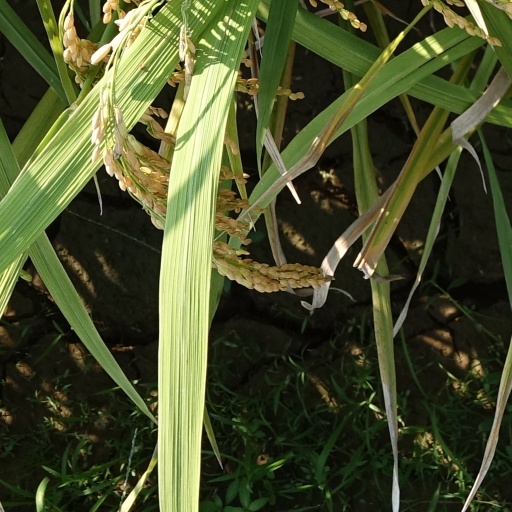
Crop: rice